Hornsey Lane

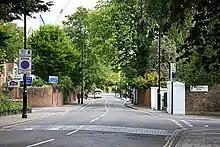
Hornsey Lane at the junction with Hornsey Lane Gardens, on the left, and Whitehall Park

Hornsey Lane is a road in the London Borough of Haringey, forming part of its border with the London Borough of Islington, and classified as the B540 between Highgate Hill leading to Highgate Village and Crouch End Hill leading to Crouch End.